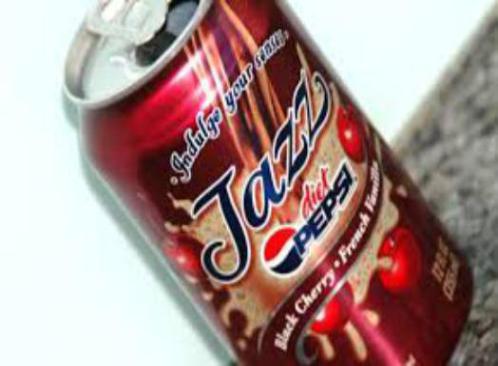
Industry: Food